Cora Berliner

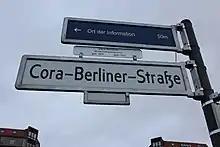
Cora Berliner Street, Berlin, Germany

A street near the Holocaust memorial in Berlin-Mitte is named after her, as is a footpath between the Hannover Opera house and the Hannover Holocaust memorial.